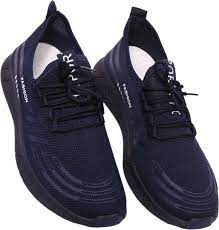
Label: Sneaker